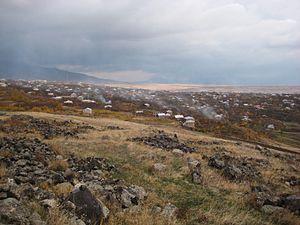
Ushi est une communauté rurale du marz d'Aragatsotn, en Arménie. Elle compte 1 700 habitants en 2009.